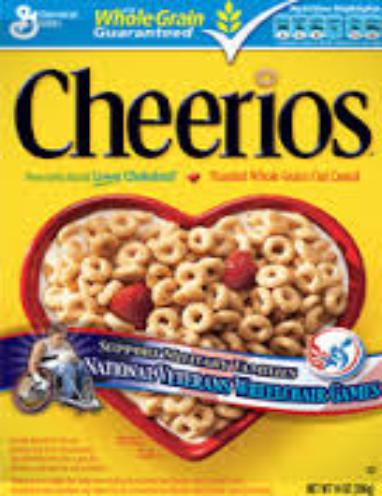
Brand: Cheerios
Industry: Food